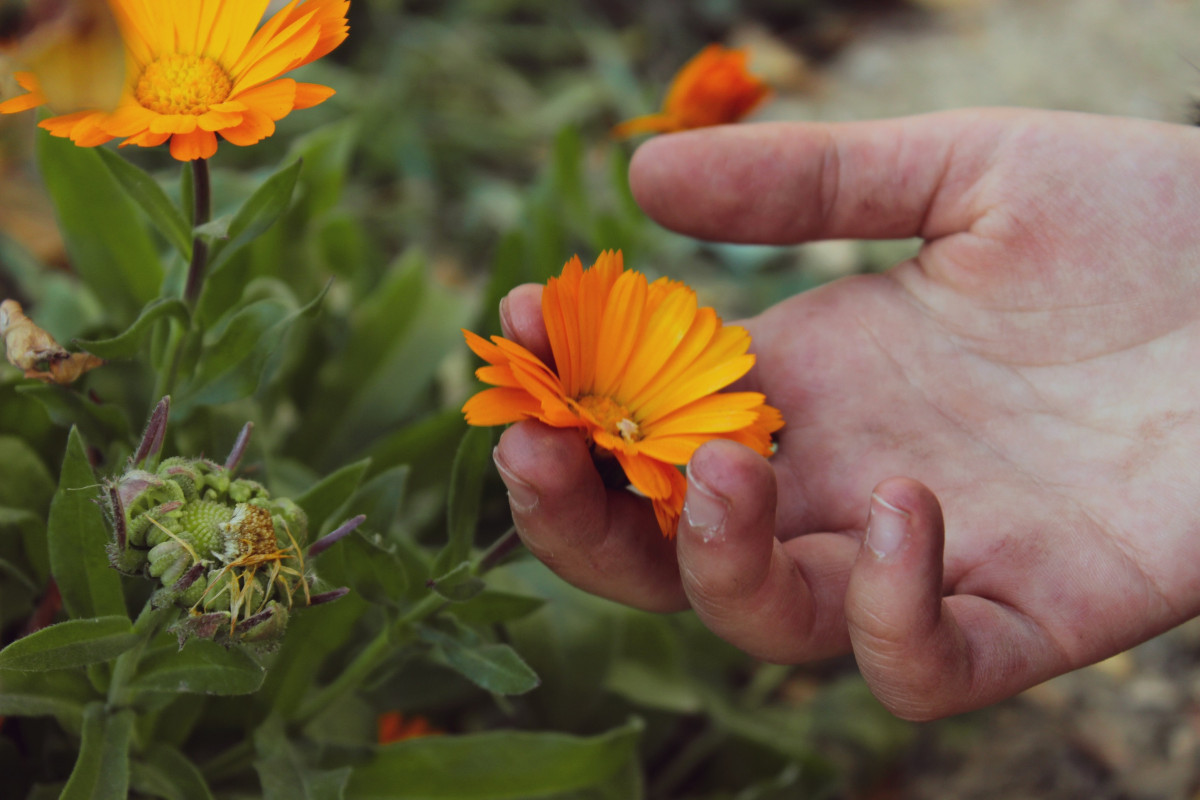
Tags: flower, petal, botany, yellow, flora, wildflower, macro photography, flowering plant, daisy family